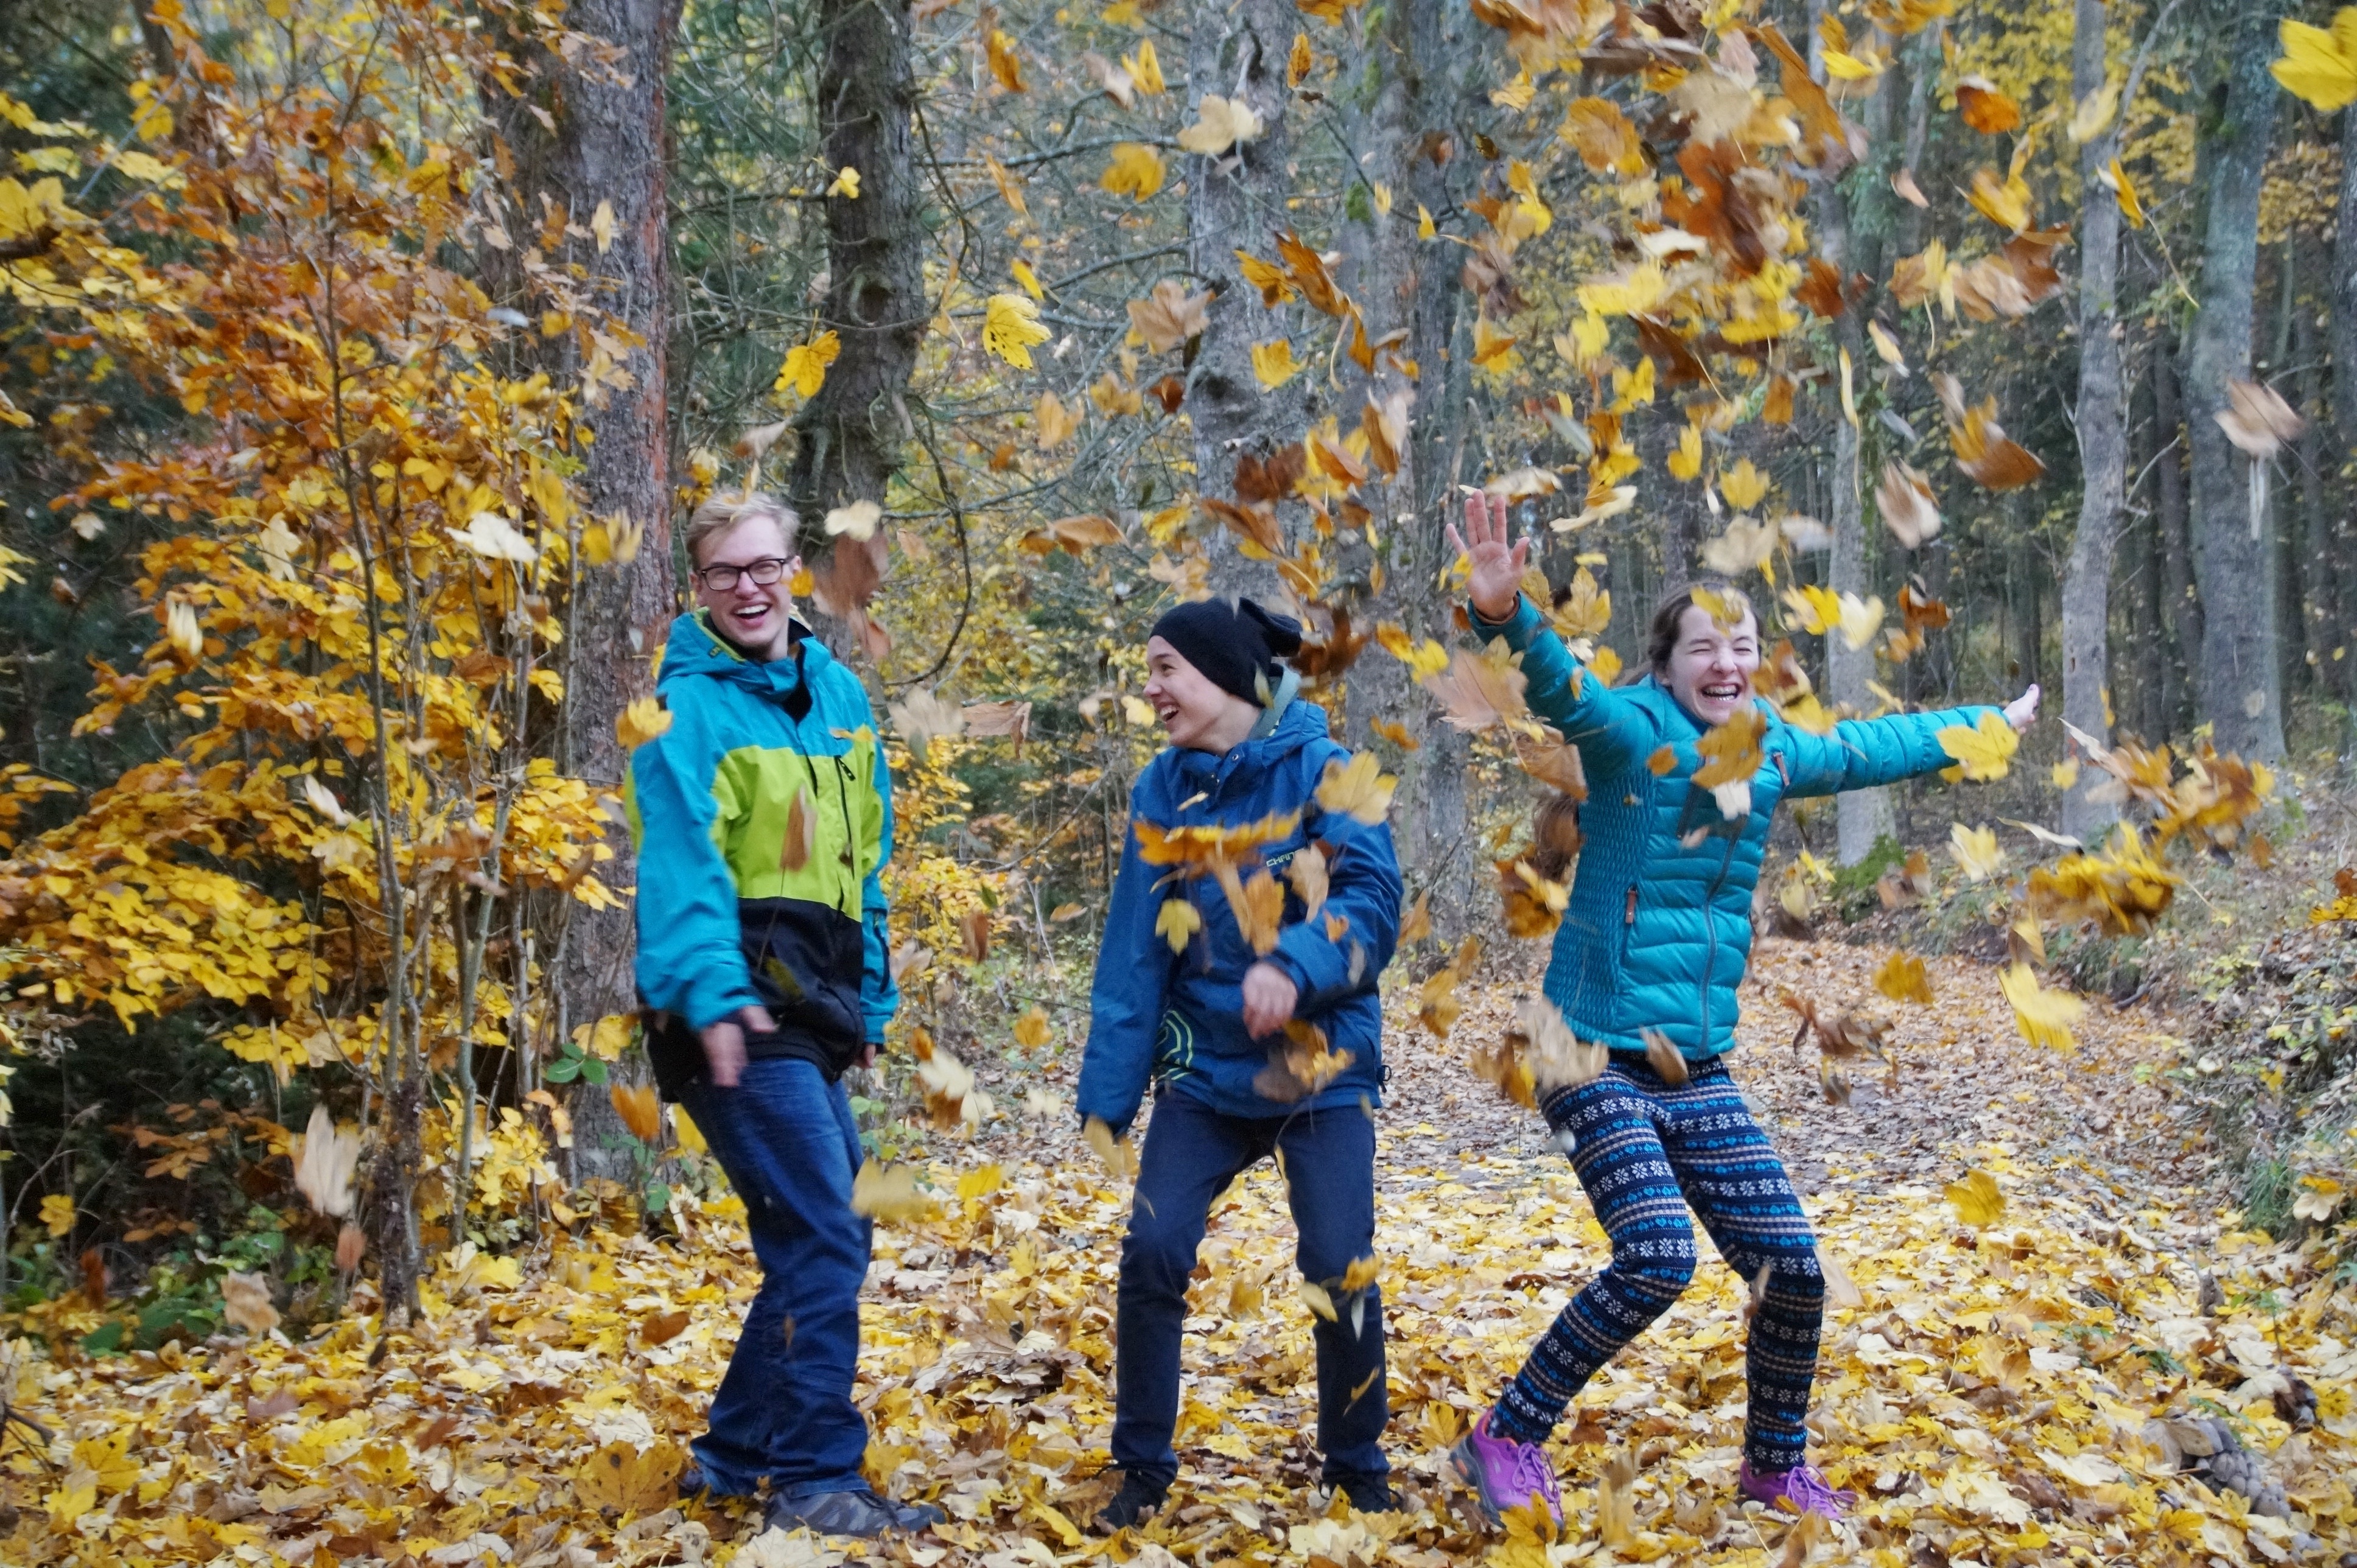
tree, people, adventure, autumn, season, leaves, children, fallen, woodland, habitat, golden autumn, pleasure